Austral storm petrel

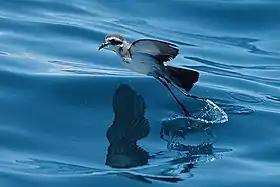
The white-faced storm petrel moves across the water's surface in a series of bounding leaps.

Storm petrels use a variety of techniques to aid flight. Most species occasionally feed by surface pattering, holding and moving their feet on the water's surface while holding steady above the water. They remain stationary by hovering with rapid fluttering or using the wind to anchor themselves in place. This method of feeding flight is most commonly used by austral storm petrels. The white-faced storm petrel possesses a unique variation on pattering, holding its wings motionless and at an angle into the wind, it pushes itself off the water's surface in a succession of bounding jumps. Storm petrels also use dynamic soaring and slope soaring to travel over the ocean surface, although this method is used less by this family compared to the northern storm petrels. Slope soaring is more straightforward and favoured by the Oceanitidae, the storm petrel turns to the wind, gaining height, from where it can then glide back down to the sea.